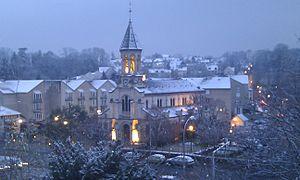
Église de Ris-Orangis sous la neige en hiver. Bâtiment illuminé par le manque de clarté de fin de journée.
Ris-Orangis est une commune française située dans le département de l’Essonne en région Île-de-France.